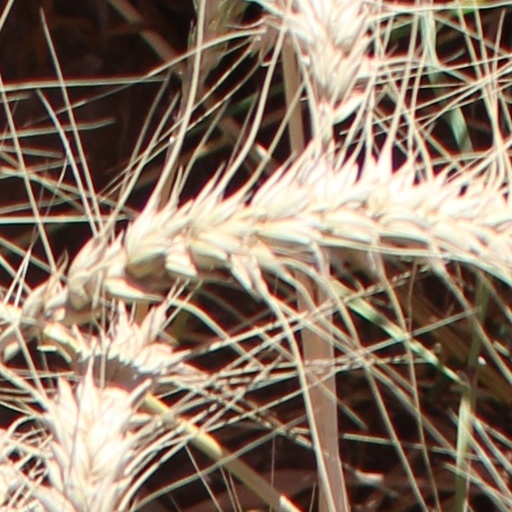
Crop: wheat